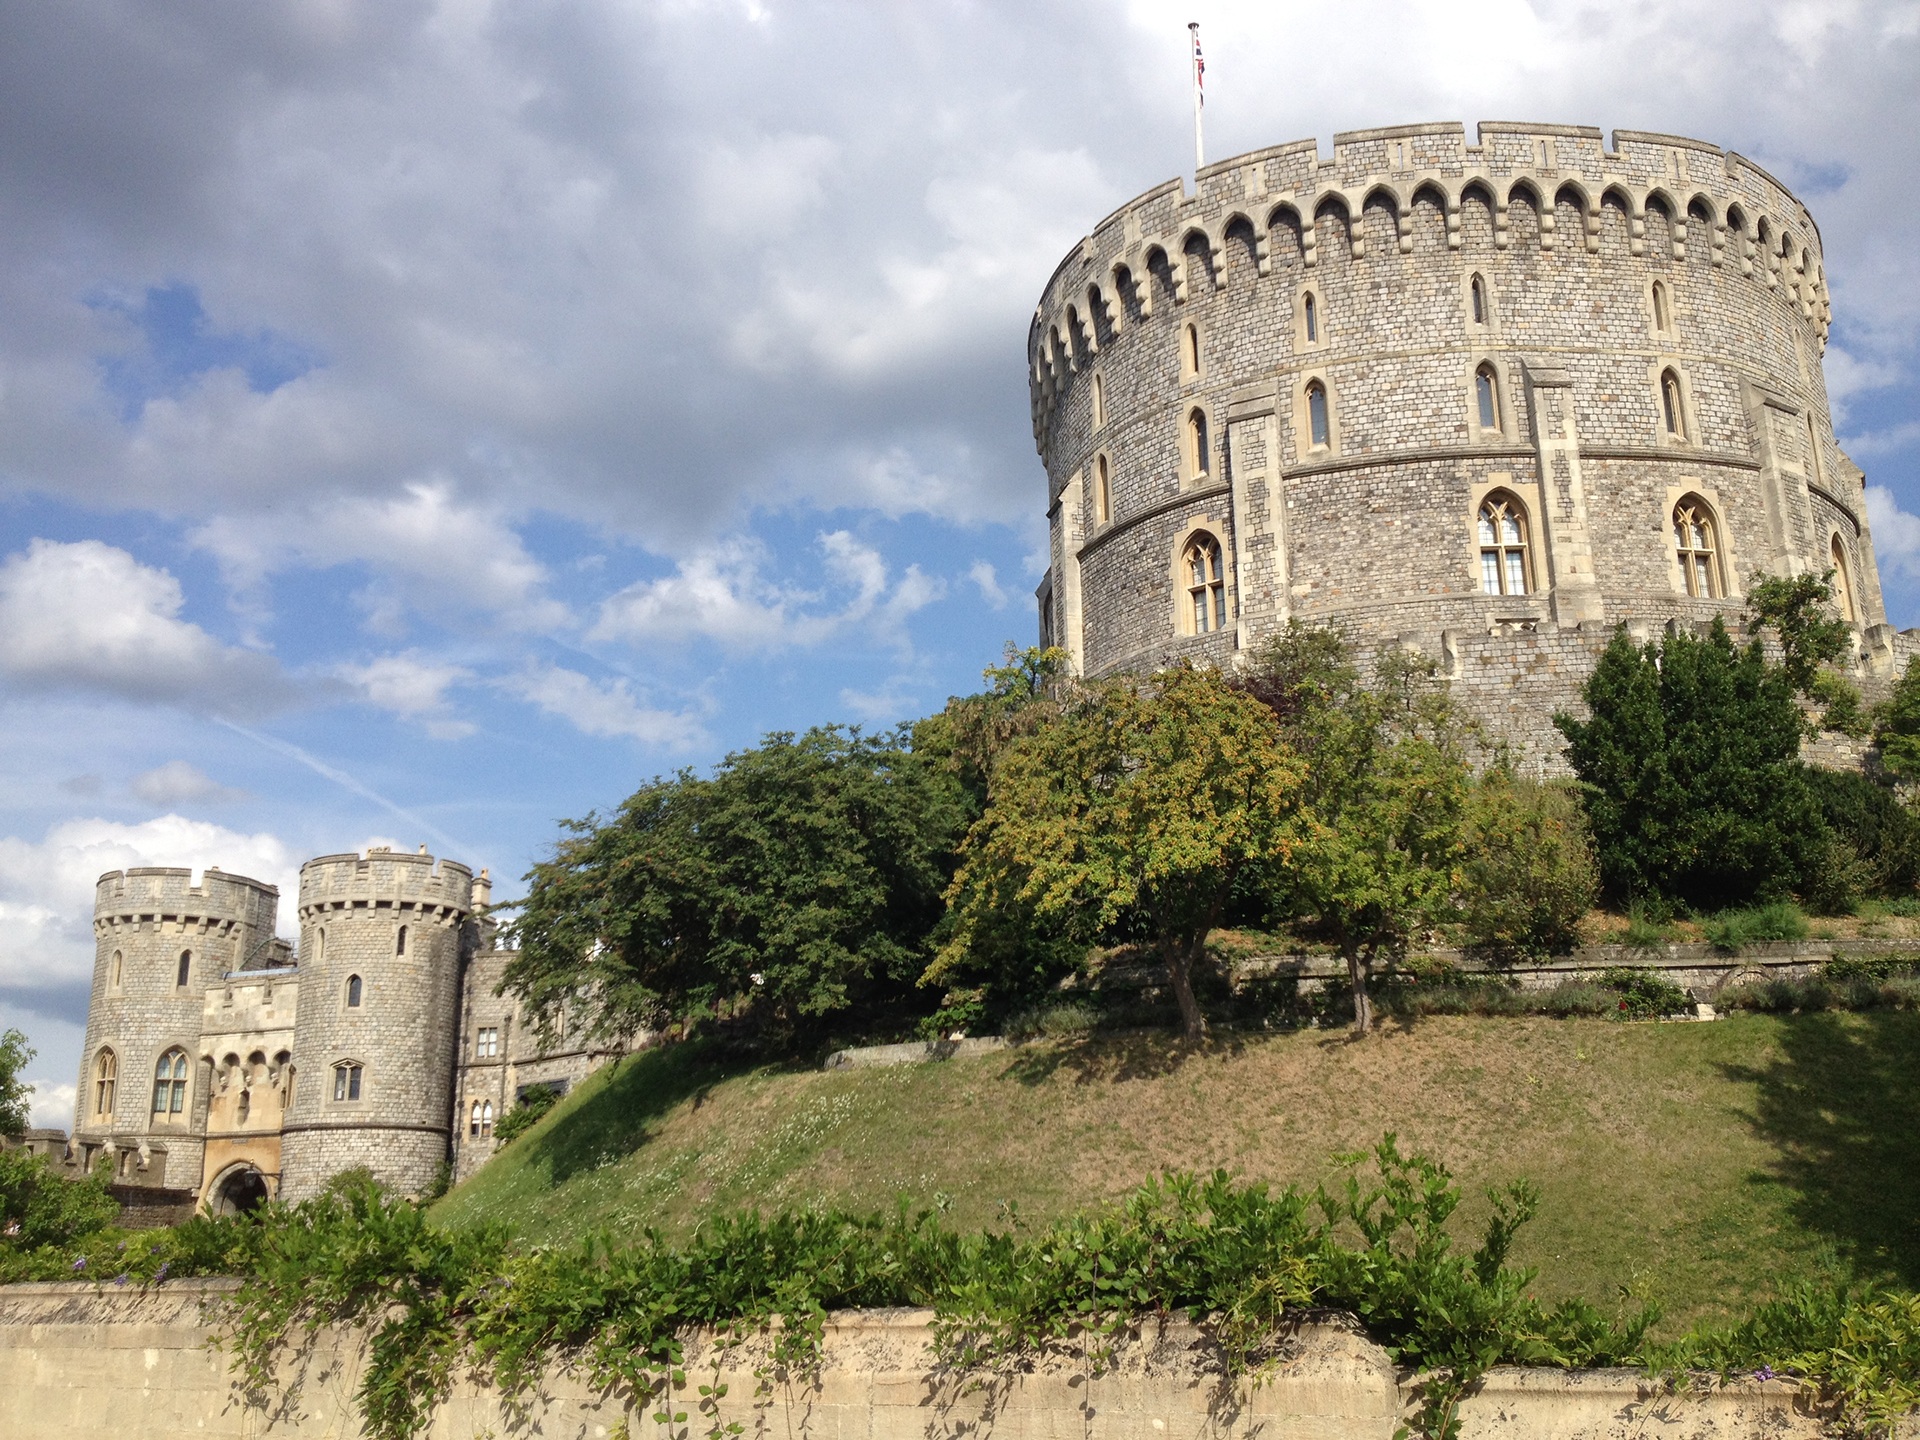
architecture, building, chateau, palace, wall, travel, europe, tower, castle, landmark, blue, attraction, fortification, tourism, uk, england, london, medieval, fortress, king, ruins, queen, monastery, british, royalty, britain, royal, estate, moat, windsor castle, historic site, ancient history